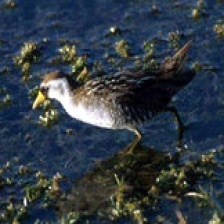
Species: SORA
Scientific name: PORZANA CAROLINA
ImageNet parent category: european_gallinule